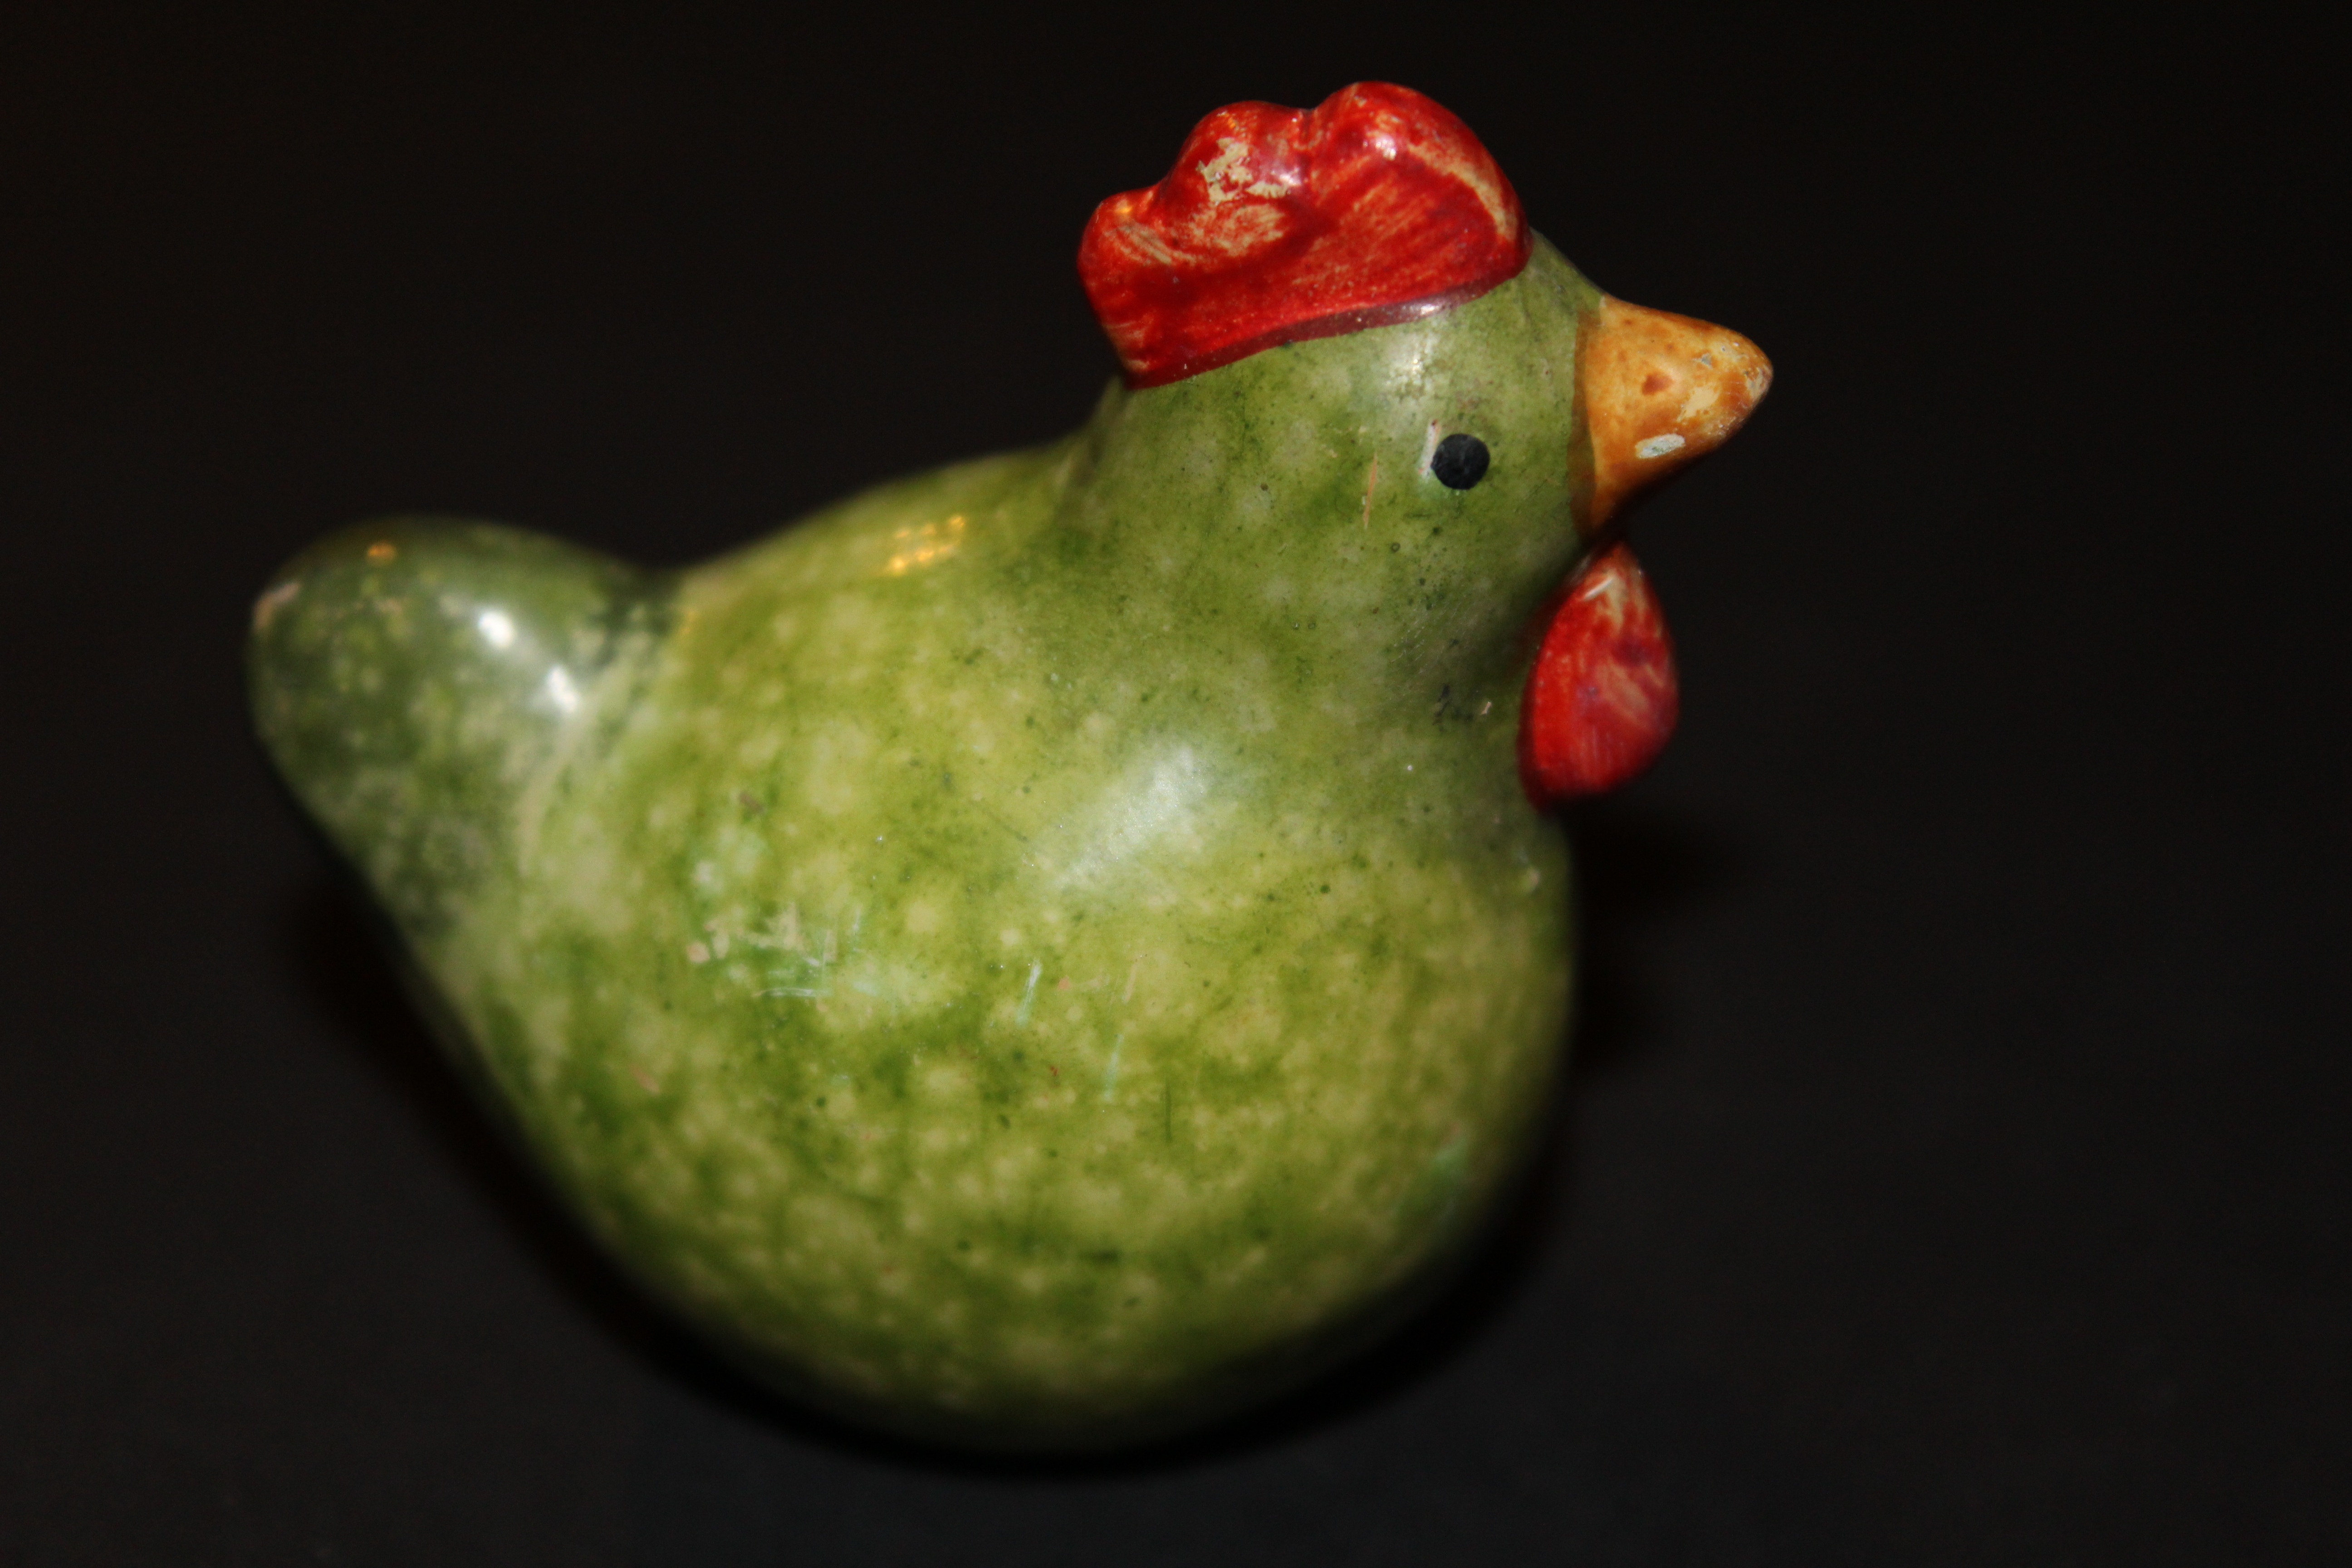
bird, plant, fruit, decoration, food, green, produce, color, ceramic, colorful, chicken, gourd, figure, figures, hahn, macro photography